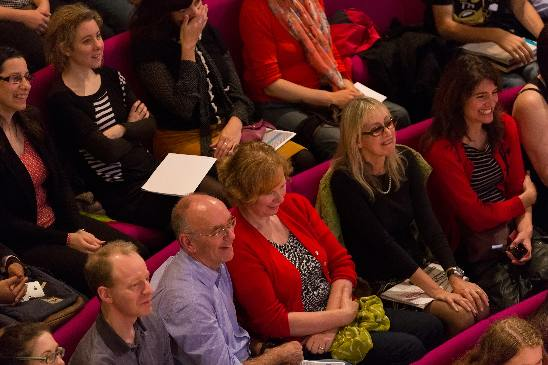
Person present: Yes